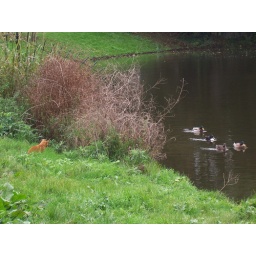
This orange cat in the park was very interested in the ducks. The ducks, wisely, began swimming away. VondelparkAmsterdam, The NetherlandsHoneymoonOctober 2006